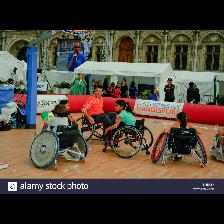
Label: Human